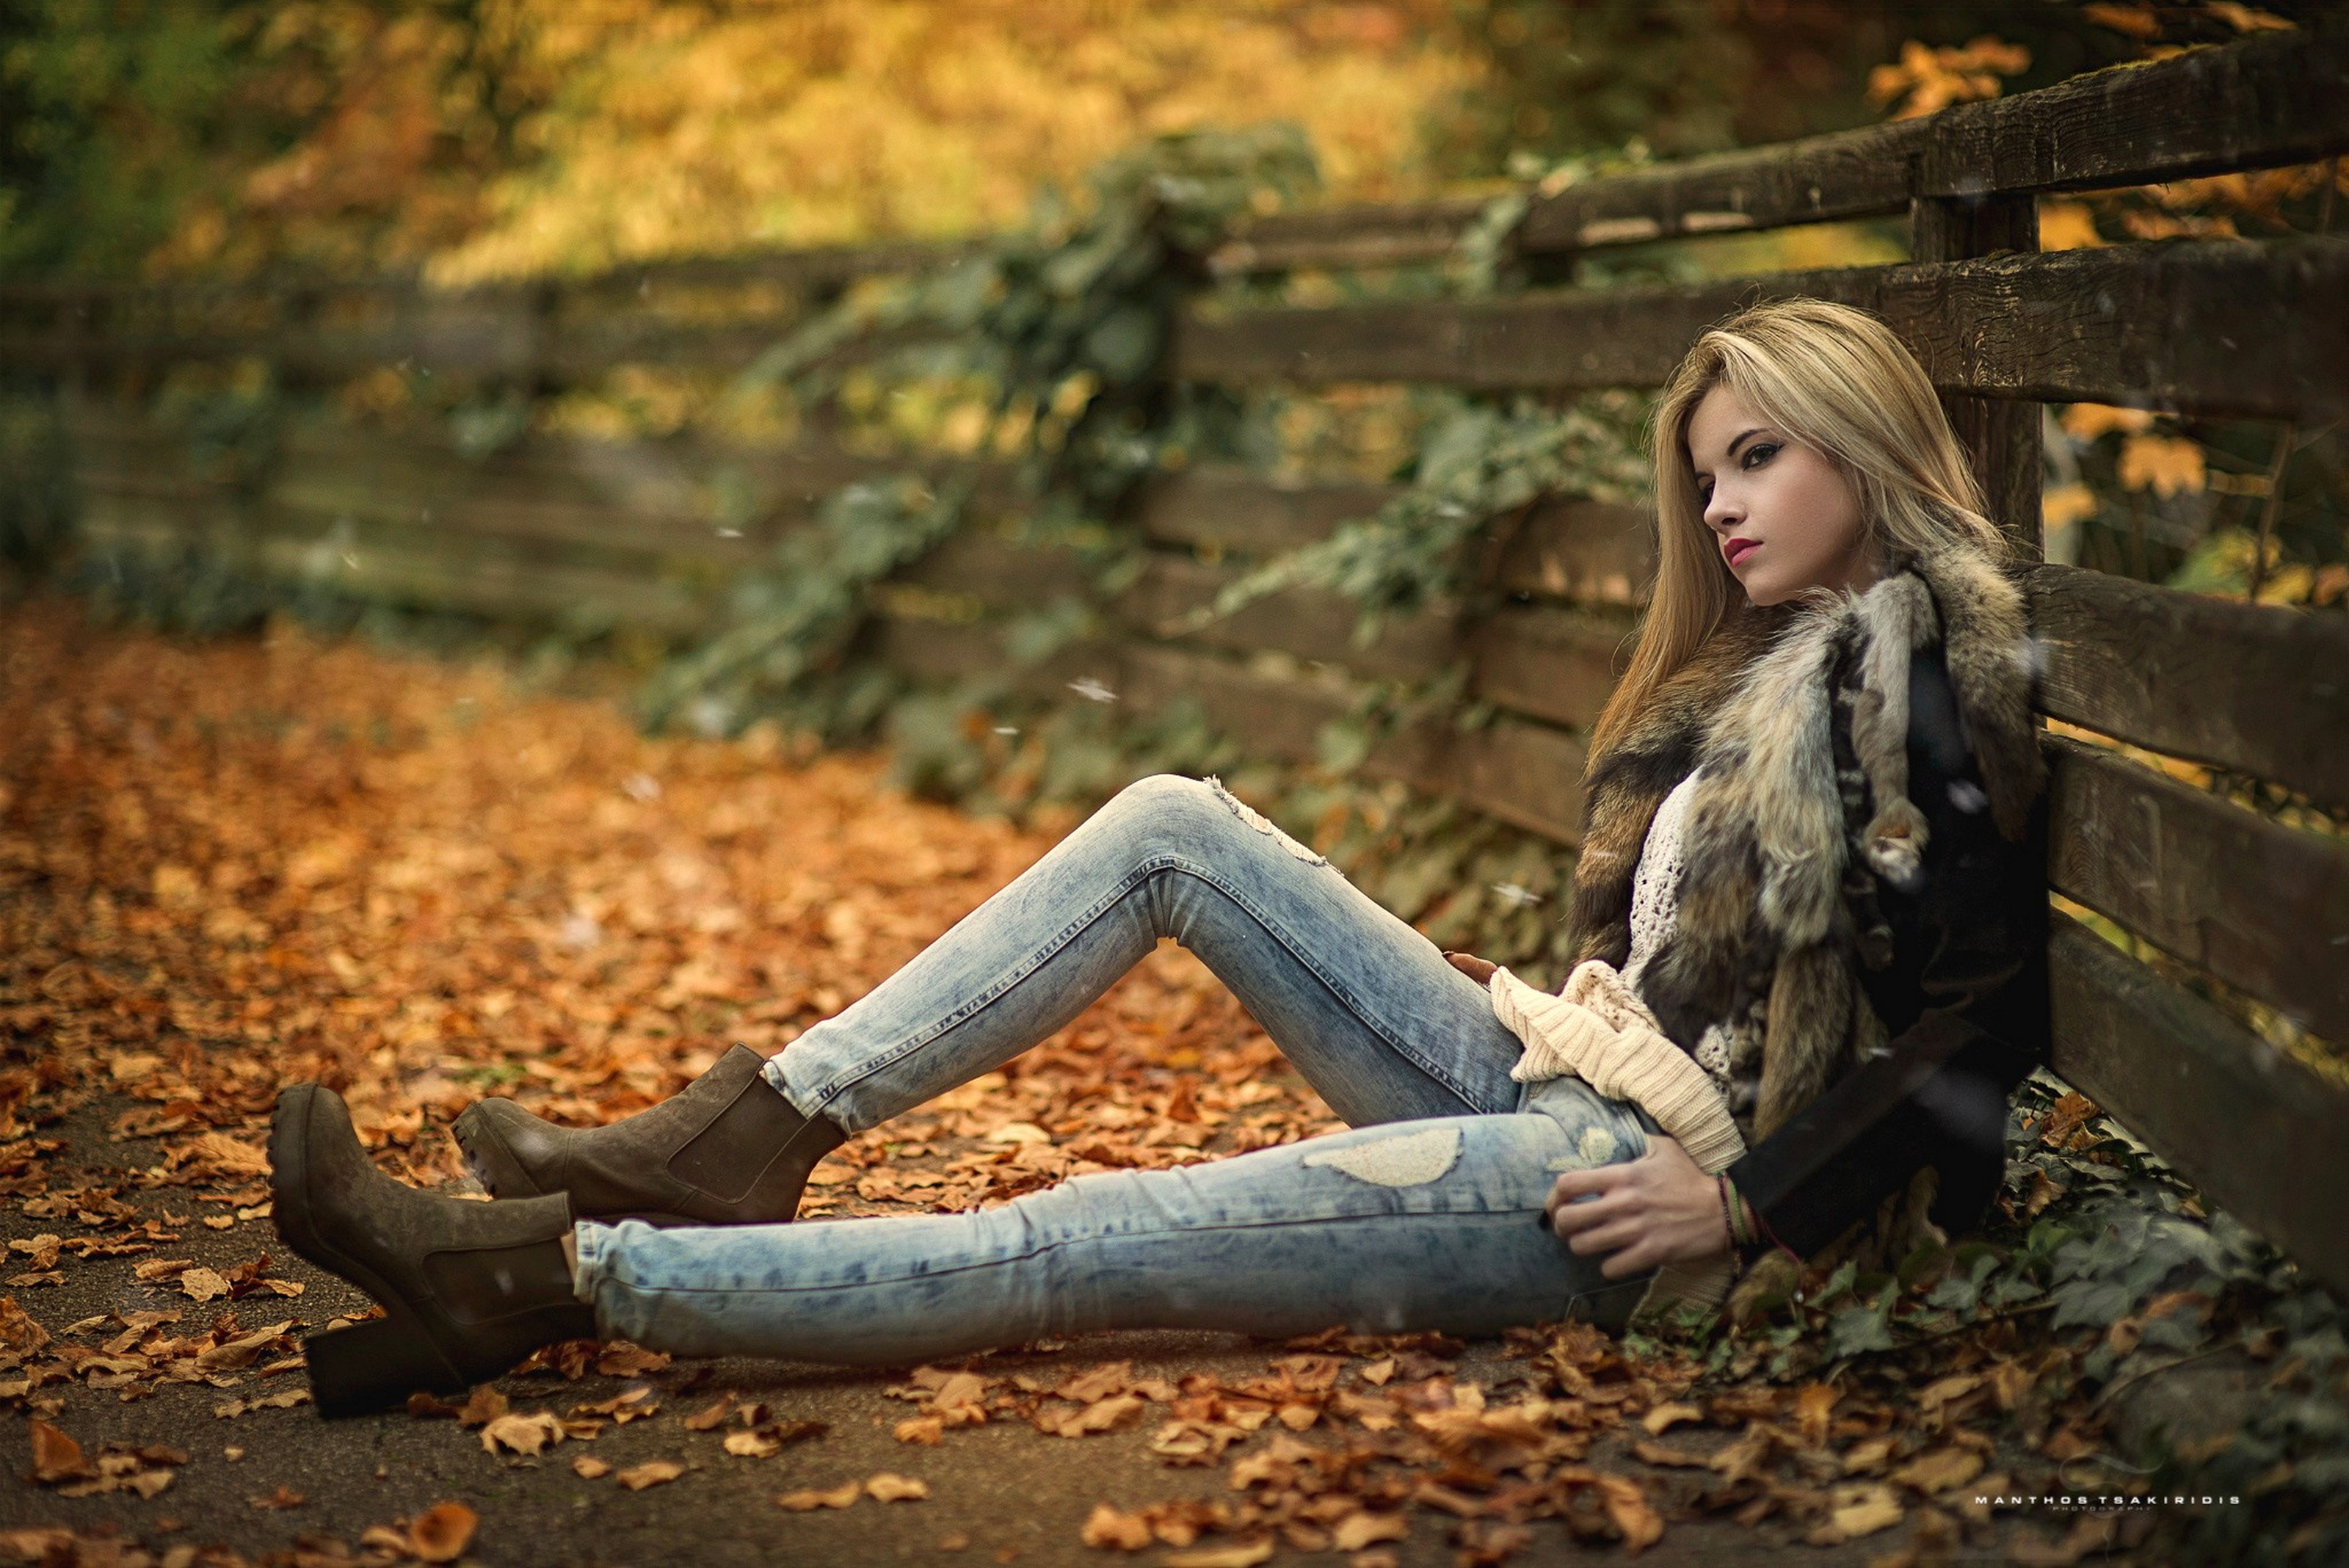
autumn, leaves, pose, park, model, the fence, portrait, jeans, makeup, jacket, hairstyle, blonde, fur, boots, beauty, sitting, bokeh, katerina, People in nature, nature, leaf, tree, blond, wood, photography, branch, long hair, sunlight, forest, photo shoot, woodland, portrait photography, deciduous, plant, trunk, smile, fawn